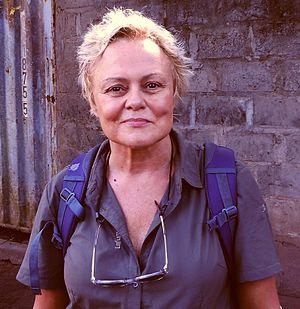
Les Couloirs du temps : Les Visiteurs 2 est un film comique français, réalisé par Jean-Marie Poiré et sorti en 1998.
La Fondation Le Refuge est une fondation française conventionnée par l'État dont la vocation est d'offrir un hébergement temporaire et un accompagnement social, médical, psychologique et juridique aux jeunes garçons et filles majeurs, victimes d'homophobie et de transphobie, y compris dans le cadre de leur propre cellule familiale.
Muriel Robin est une humoriste et actrice française, née le 2 août 1955 à Montbrison. Après une formation d'actrice classique, elle est révélée au public en tant qu'humoriste dans l'émission La Classe et dans un one woman show en 1988.